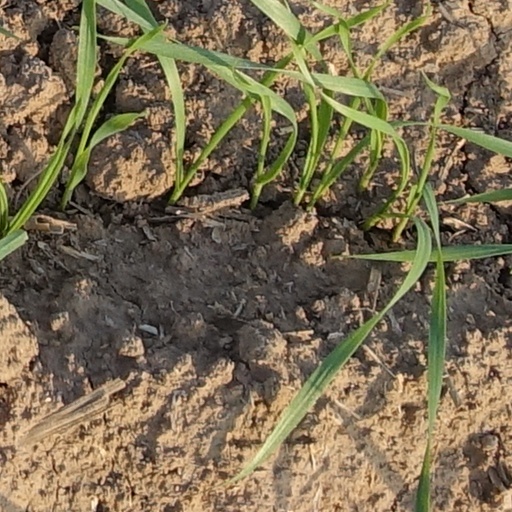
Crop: wheat